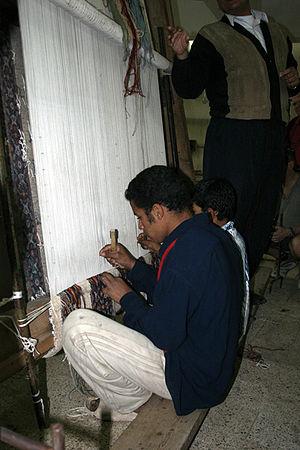
Confection d'un tapis - Egypte